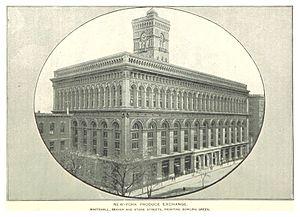
Le New York Produce Exchange était un marché à terme agricole de New York. Fondé en 1861, il avait dans les années 1880 plus de membres qu'aucune autre une bourse à terme des États-Unis. Son siège, le Bowling Green a été le premier bâtiment au monde à combiner le fer forgé et la maçonnerie dans sa structure de construction. Il a été démoli en 1957.
L’histoire de la culture des plantes sucrières couvre une période allant de la haute Antiquité à nos jours.